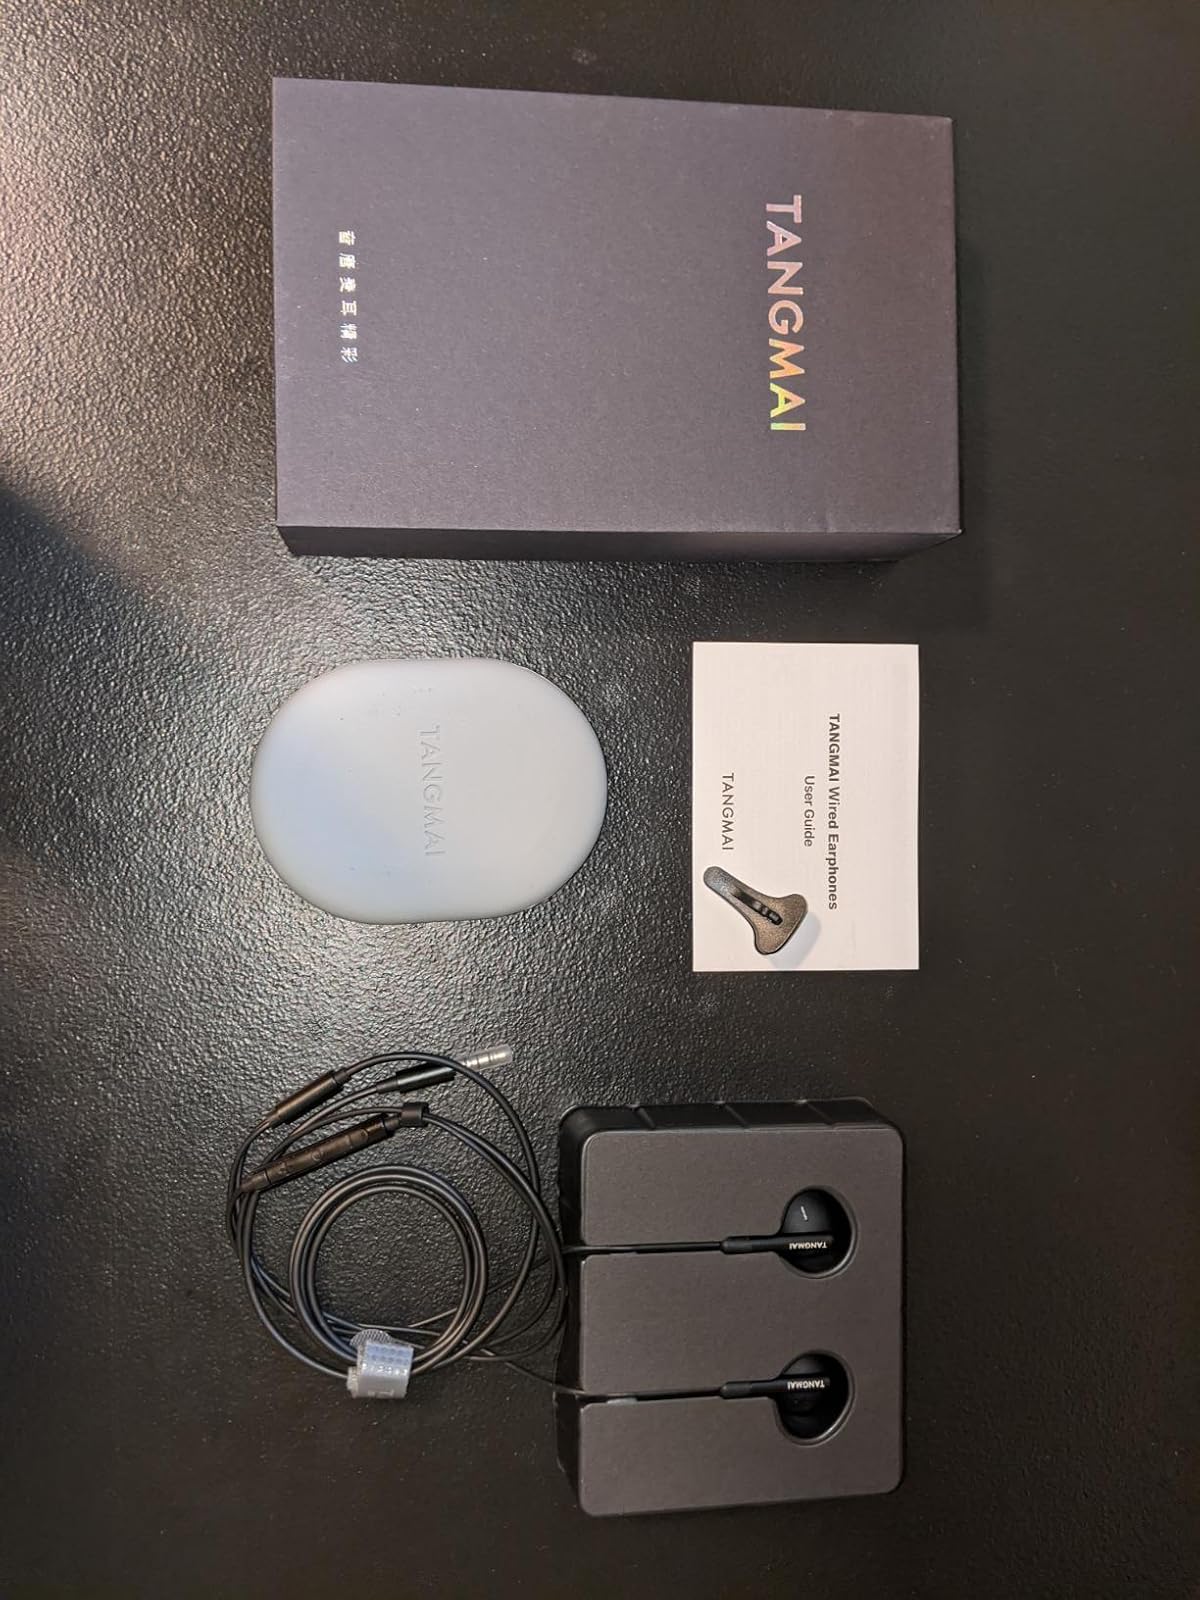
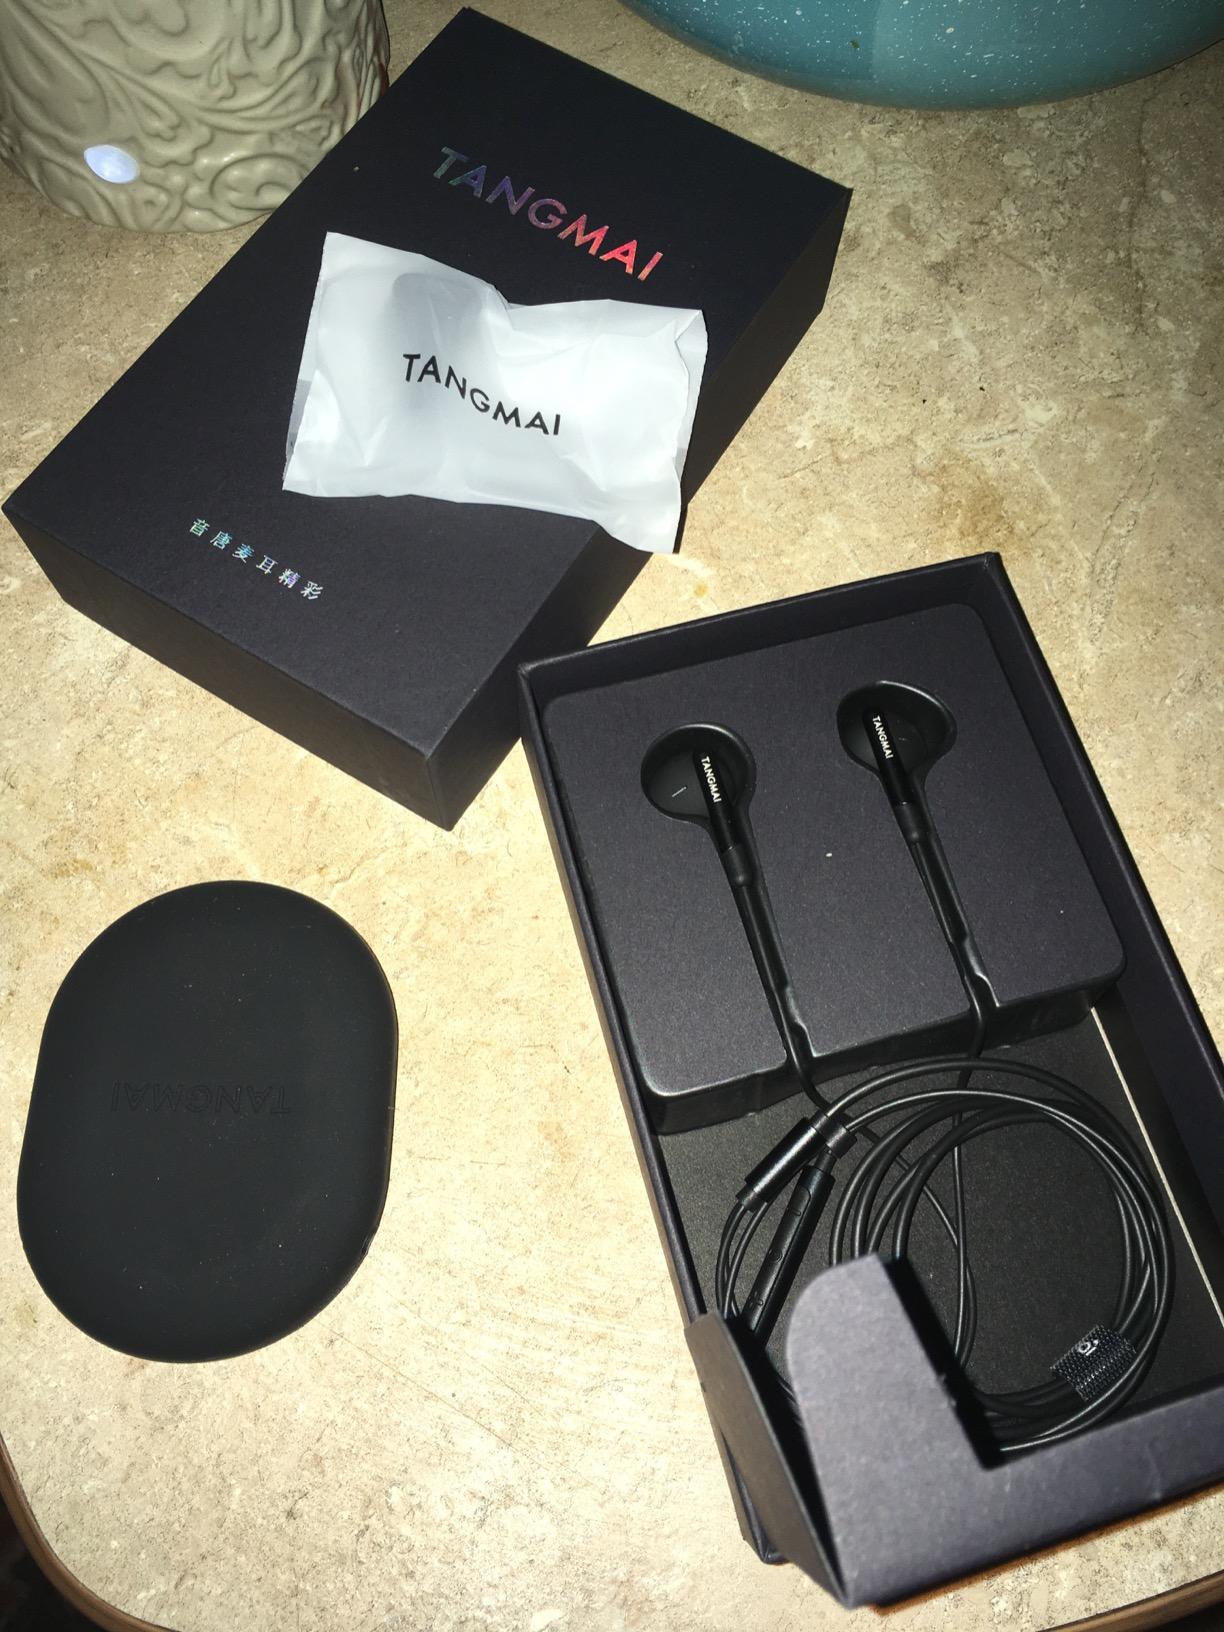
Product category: earbuds
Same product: yes